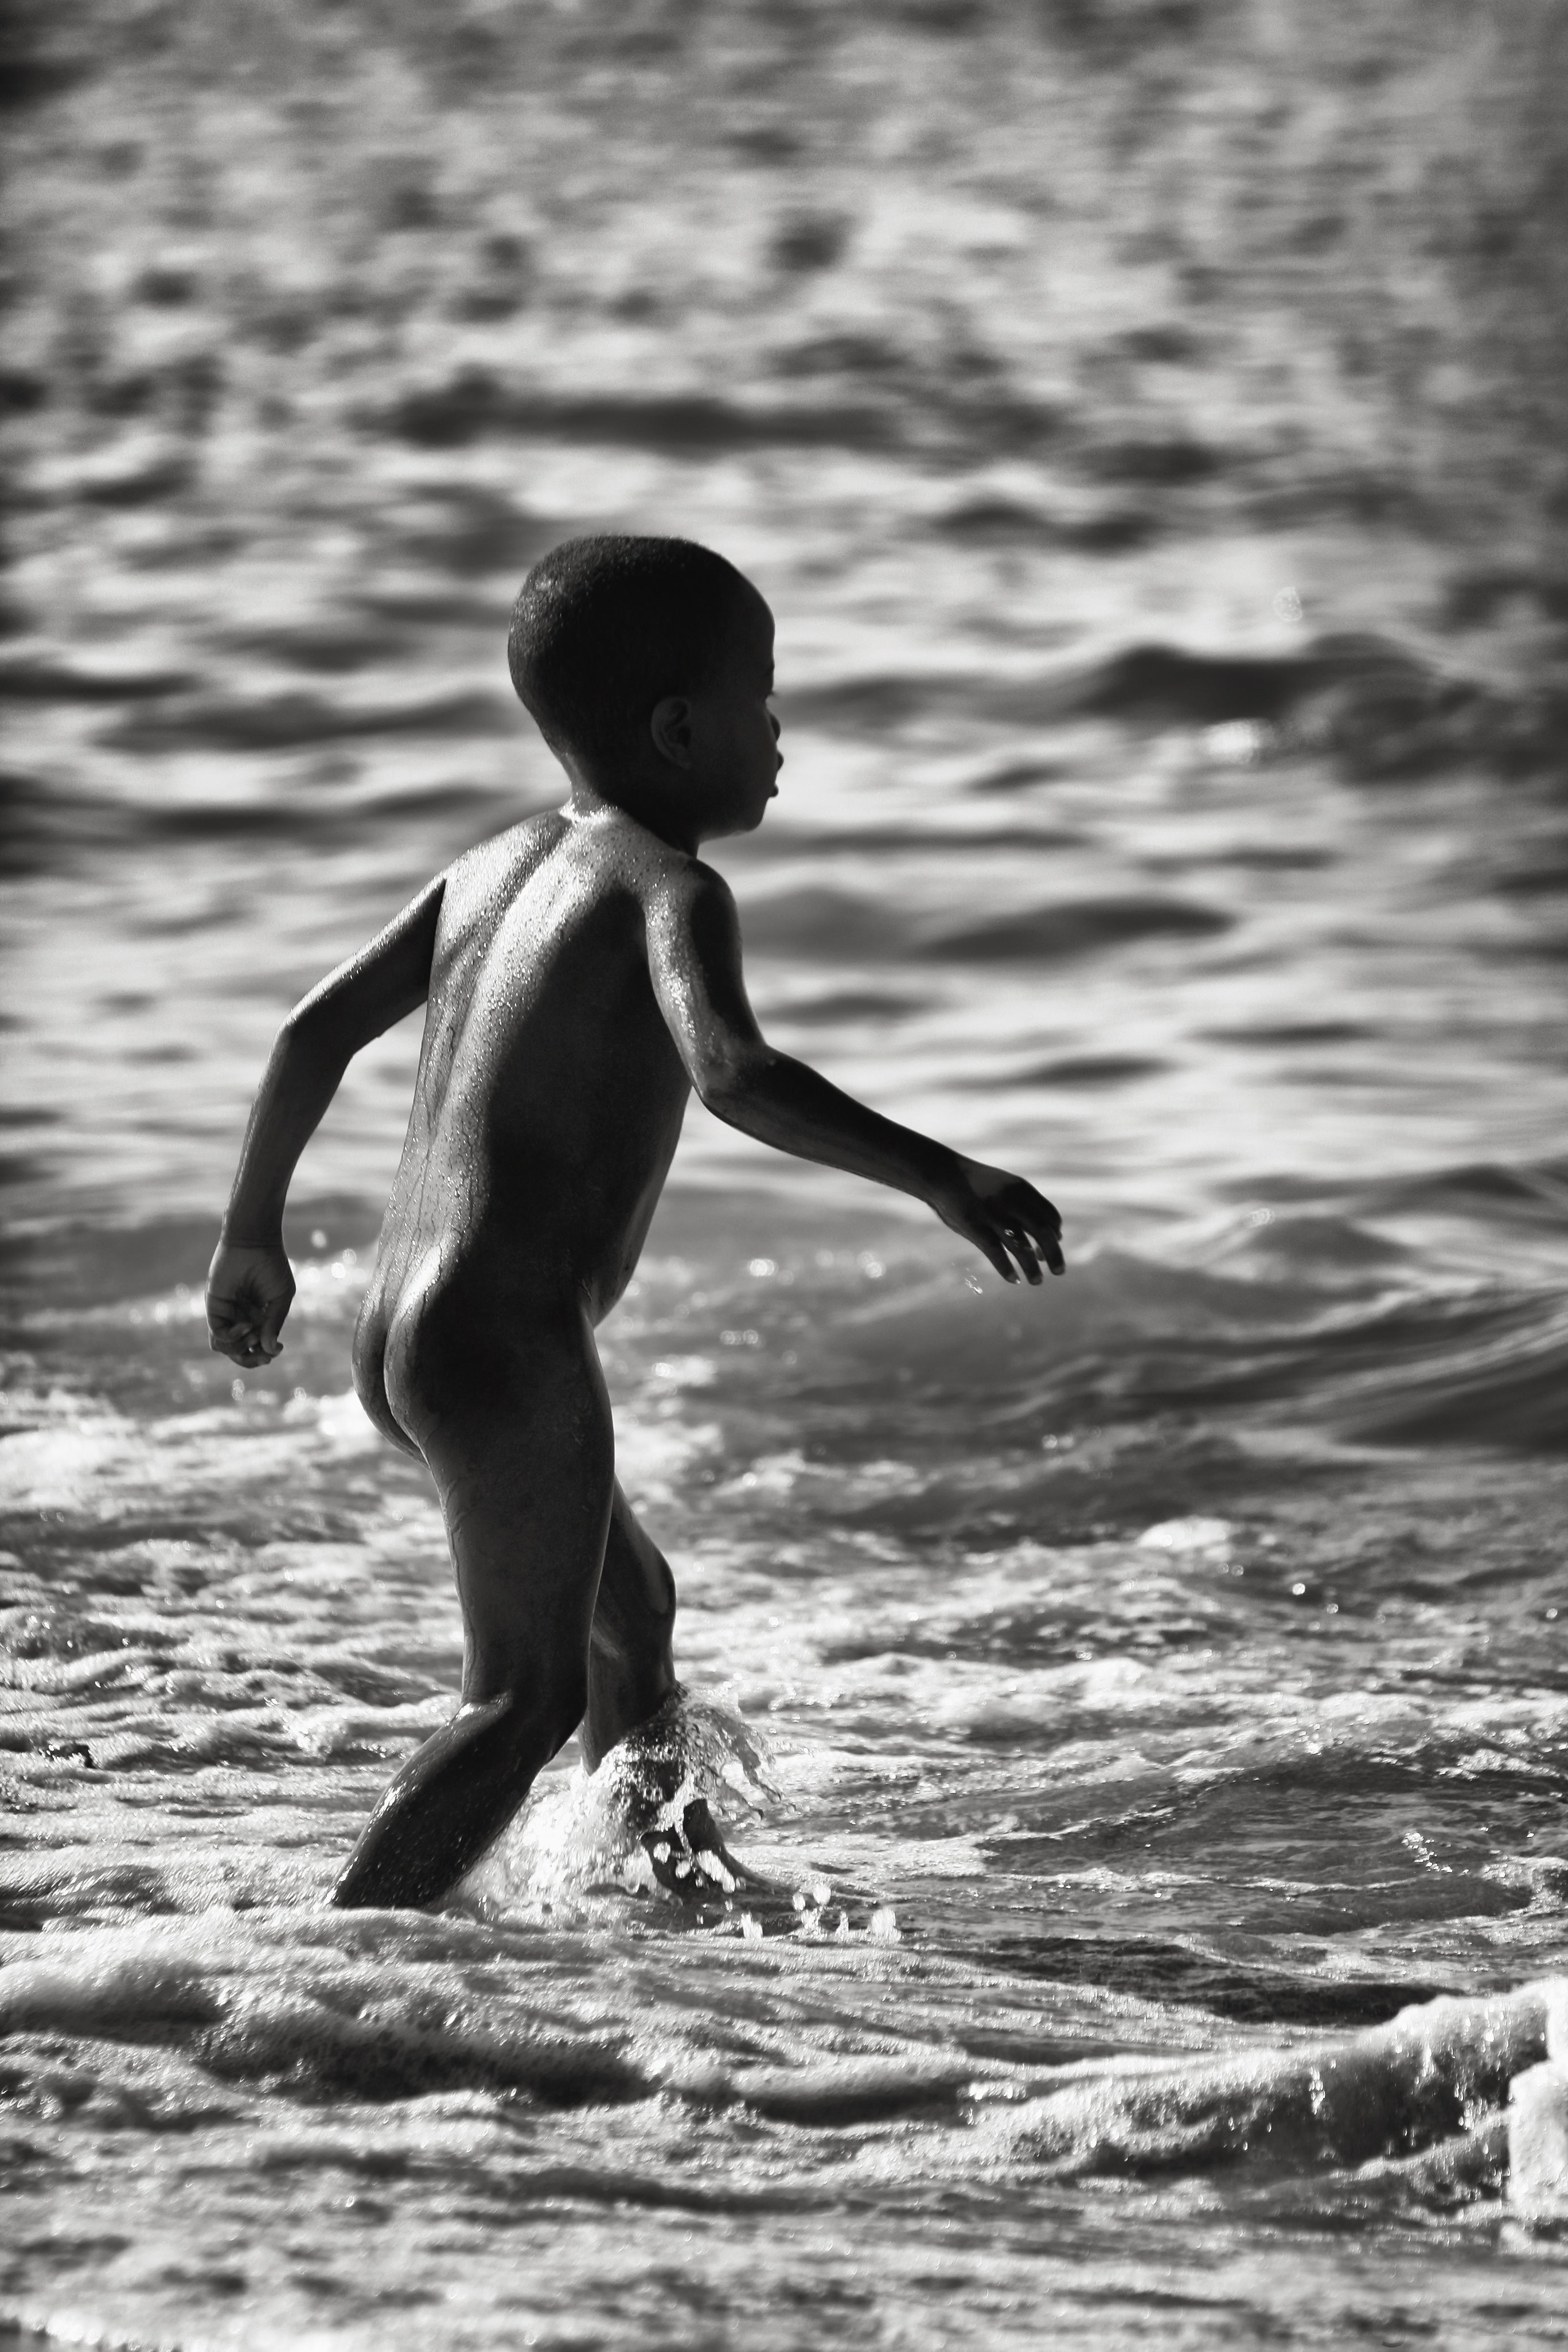
beach, sea, water, black and white, photography, wave, black, monochrome, madagascar, see, naked, monochrome photography, black child, naked child